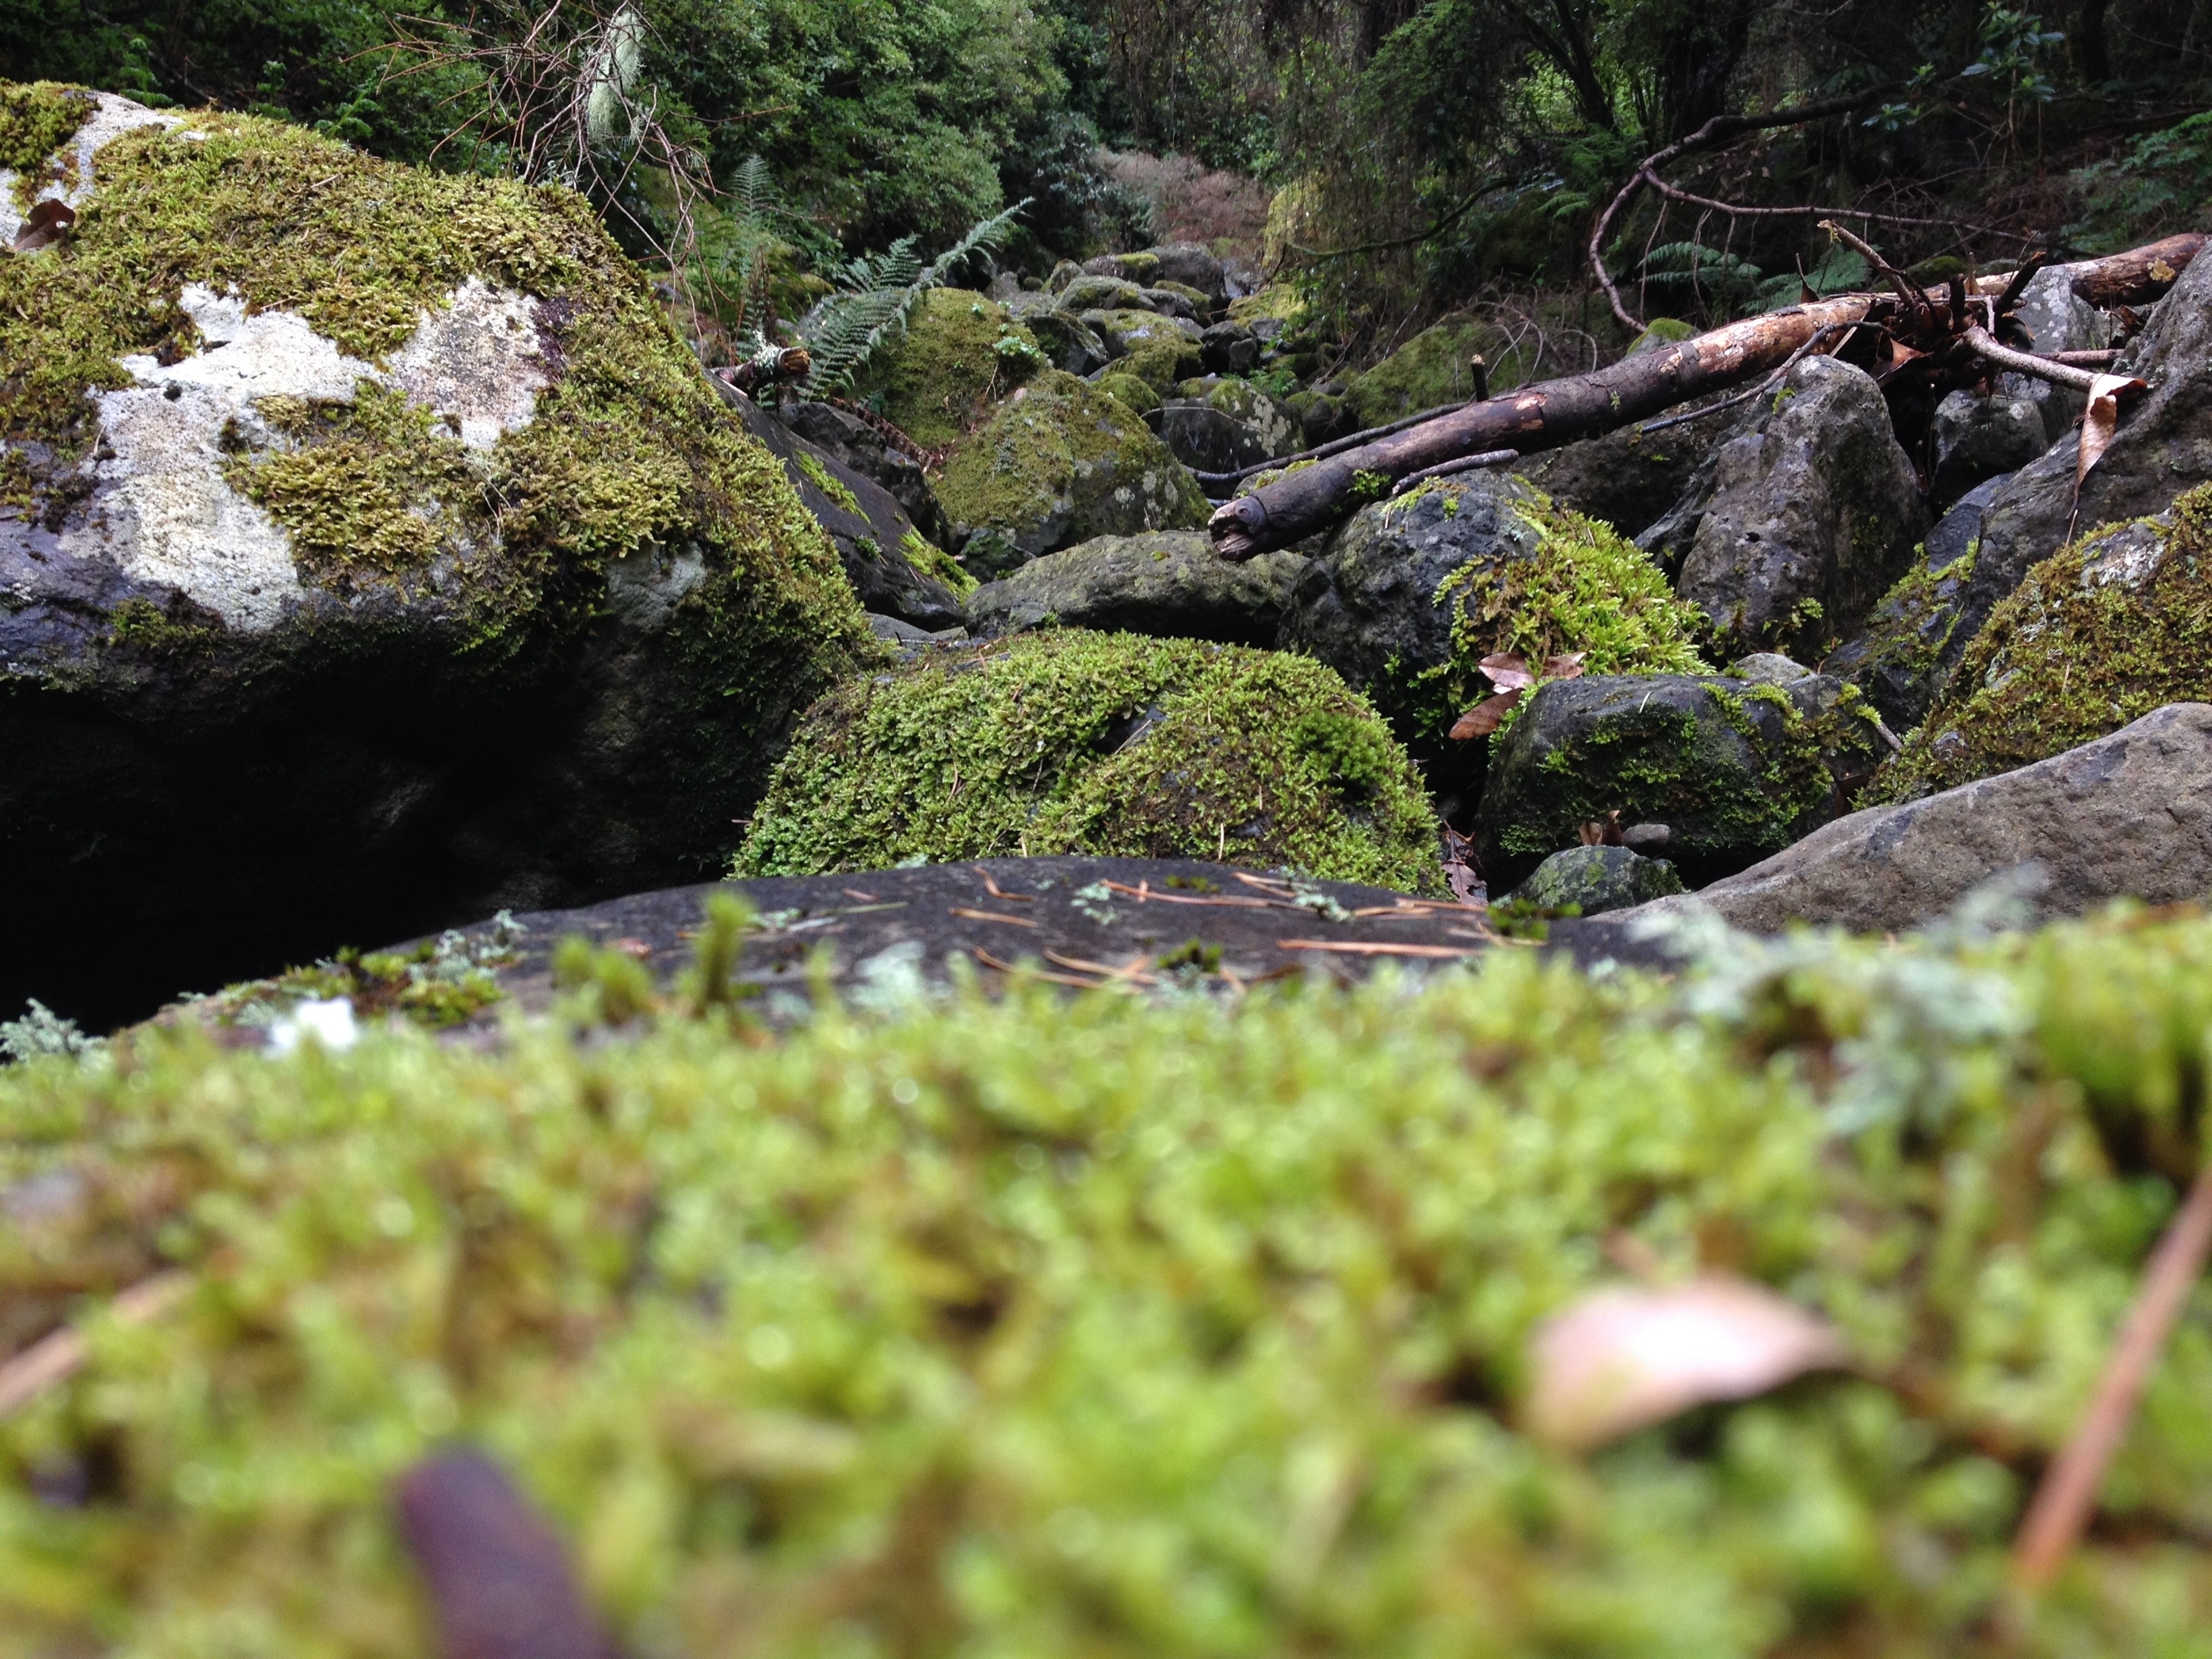
tree, nature, forest, grass, rock, wilderness, plant, leaf, flower, moss, wildlife, stream, green, autumn, botany, flora, vegetation, woodland, habitat, natural environment, land plant, non vascular land plant